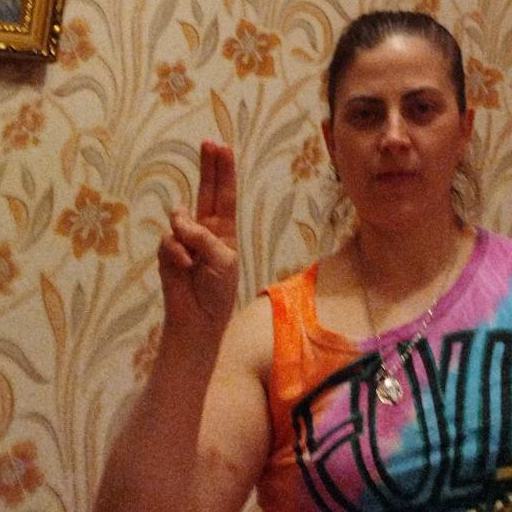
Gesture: two_up